Francesco Tacconi

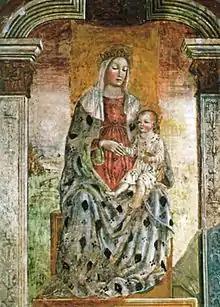
Madonna and Child fresco, circa 1480,

Francesco Tacconi (fl. 1464 – 1490) was an Italian painter of the Renaissance period, active in Cremona in the 15th century. He and his brother, Filippo Tacconi, executed several frescoes in a loggia in the Palazzo Pubblico of their native city. In 1464 their fellow-citizens exempted them from all taxes on account of these frescoes, which have since, however, been whitewashed over. In 1460, Francesco was employed in St Mark's Basilica in Venice, where he painted, on the organ doors then in use, with "Epiphany", "Resurrection", and "Assumption". These paintings, though much damaged, are still preserved, and are said once to have been signed and dated.